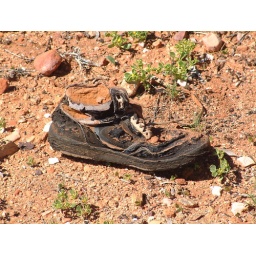
An old sand shoe suffering in the elements!